Loren Carpenter

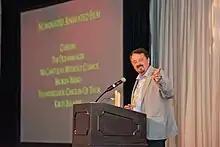

Loren C. Carpenter (born February 7, 1947) is a computer graphics researcher and developer.